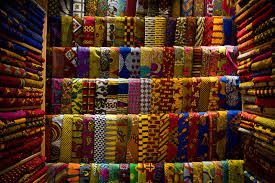
Ñu ngi gis ay dàmbi piis, ay tissu ay wax yoo xam ne yu bari lañu. Ay tissu yoo xam ne dañu am ay kulëer, tissu yu ñu cuub la, yu ñu raŋale. Ñu ngi ci ay étagère, ñu tegle leen ci genn wàll gi ak ci geneen wàll gi ñu jàkkarloo.